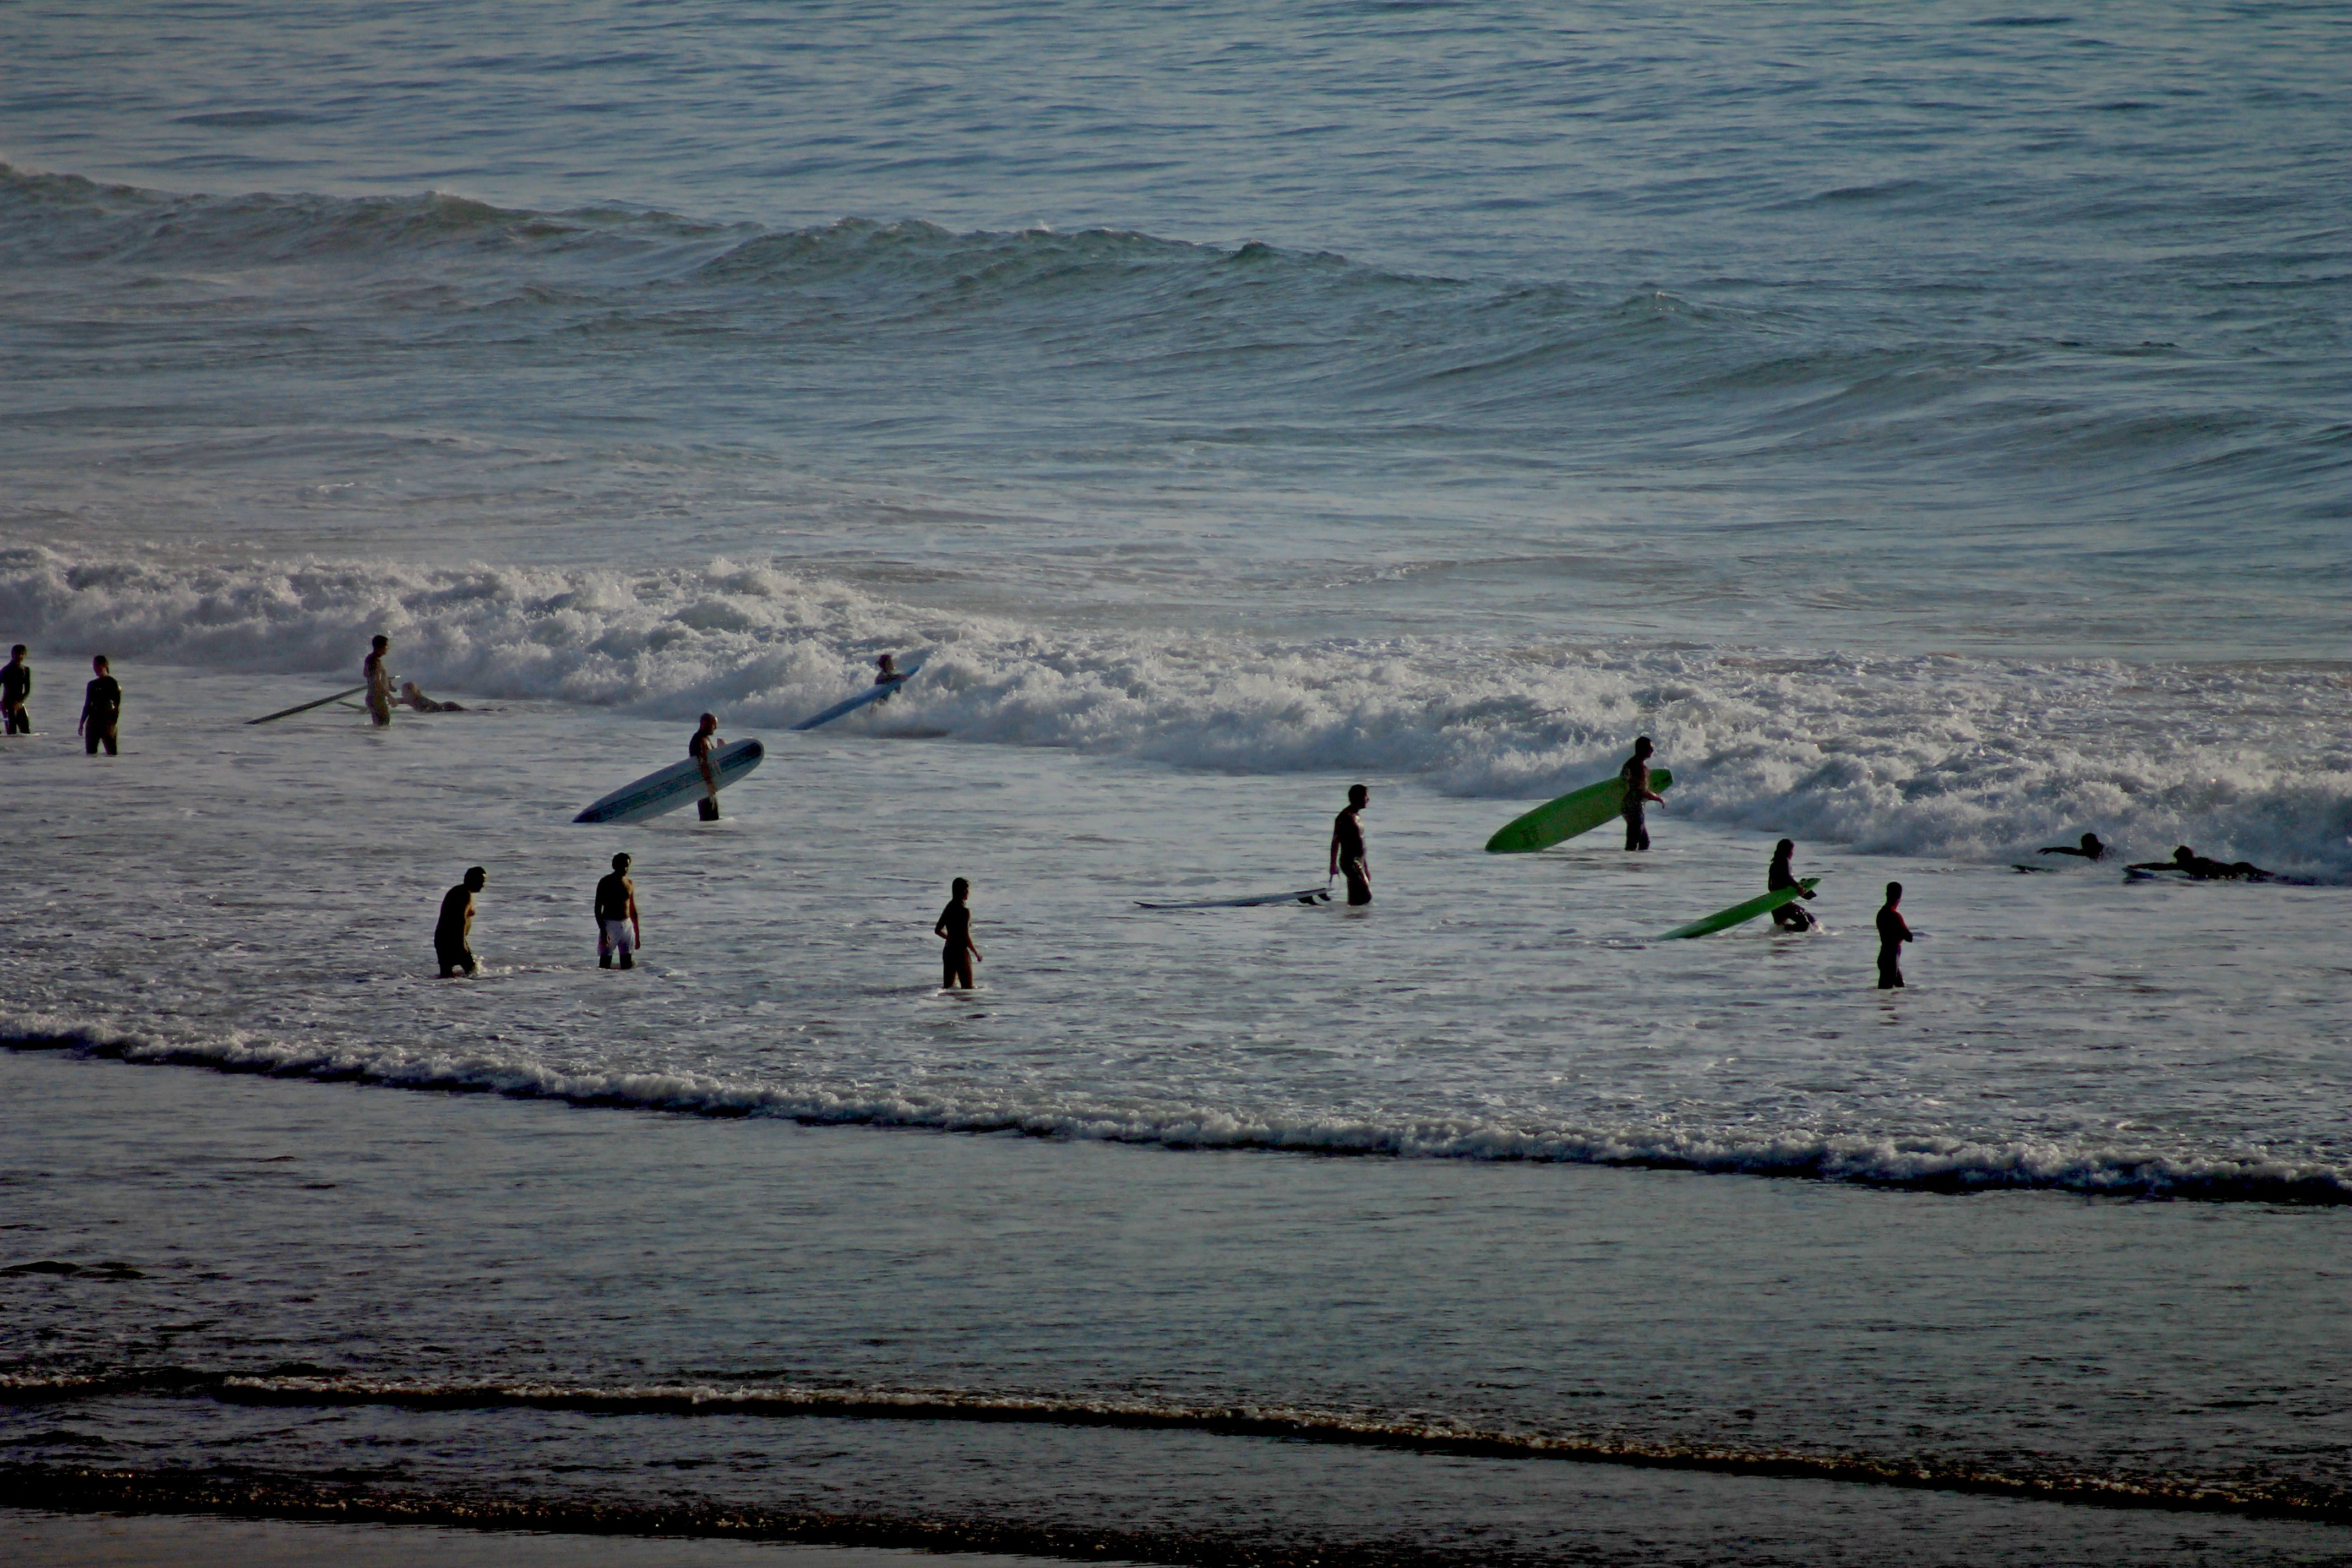
beach, sea, coast, sand, ocean, shore, wave, surf, surfing, bay, body of water, mar, mudflat, wind wave, surfing equipment and supplies